Bowl

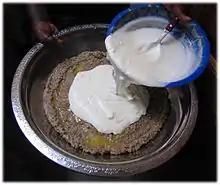
Lakh - millet flour porridge in communal platter served topped with sweetened fermented milk (sow). Senegal, West Africa.

Modern bowls can be made of ceramic, metal, wood, plastic, and other materials. Bowls have been made for thousands of years. Very early bowls have been found in China, Ancient Greece, Crete and in certain Native American cultures.